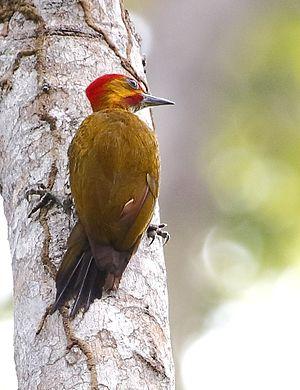
Le Pic à gorge blanche est une espèce d'oiseaux de la famille des Picidae.